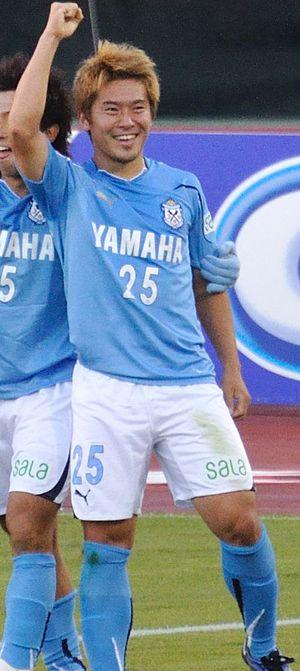
Ryohei Yamazaki est un footballeur japonais né le 14 mars 1989 à Minamiuonuma. Il est attaquant.